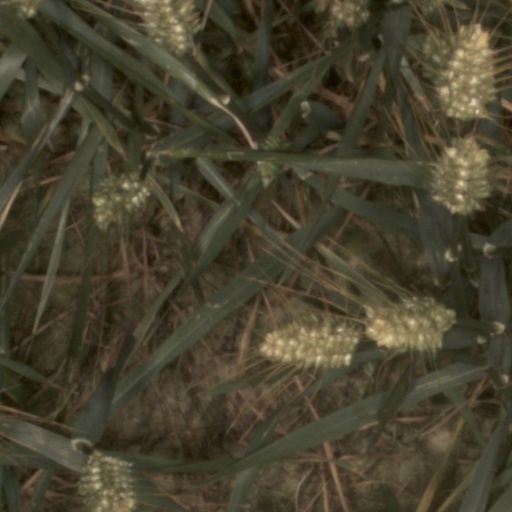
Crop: wheat